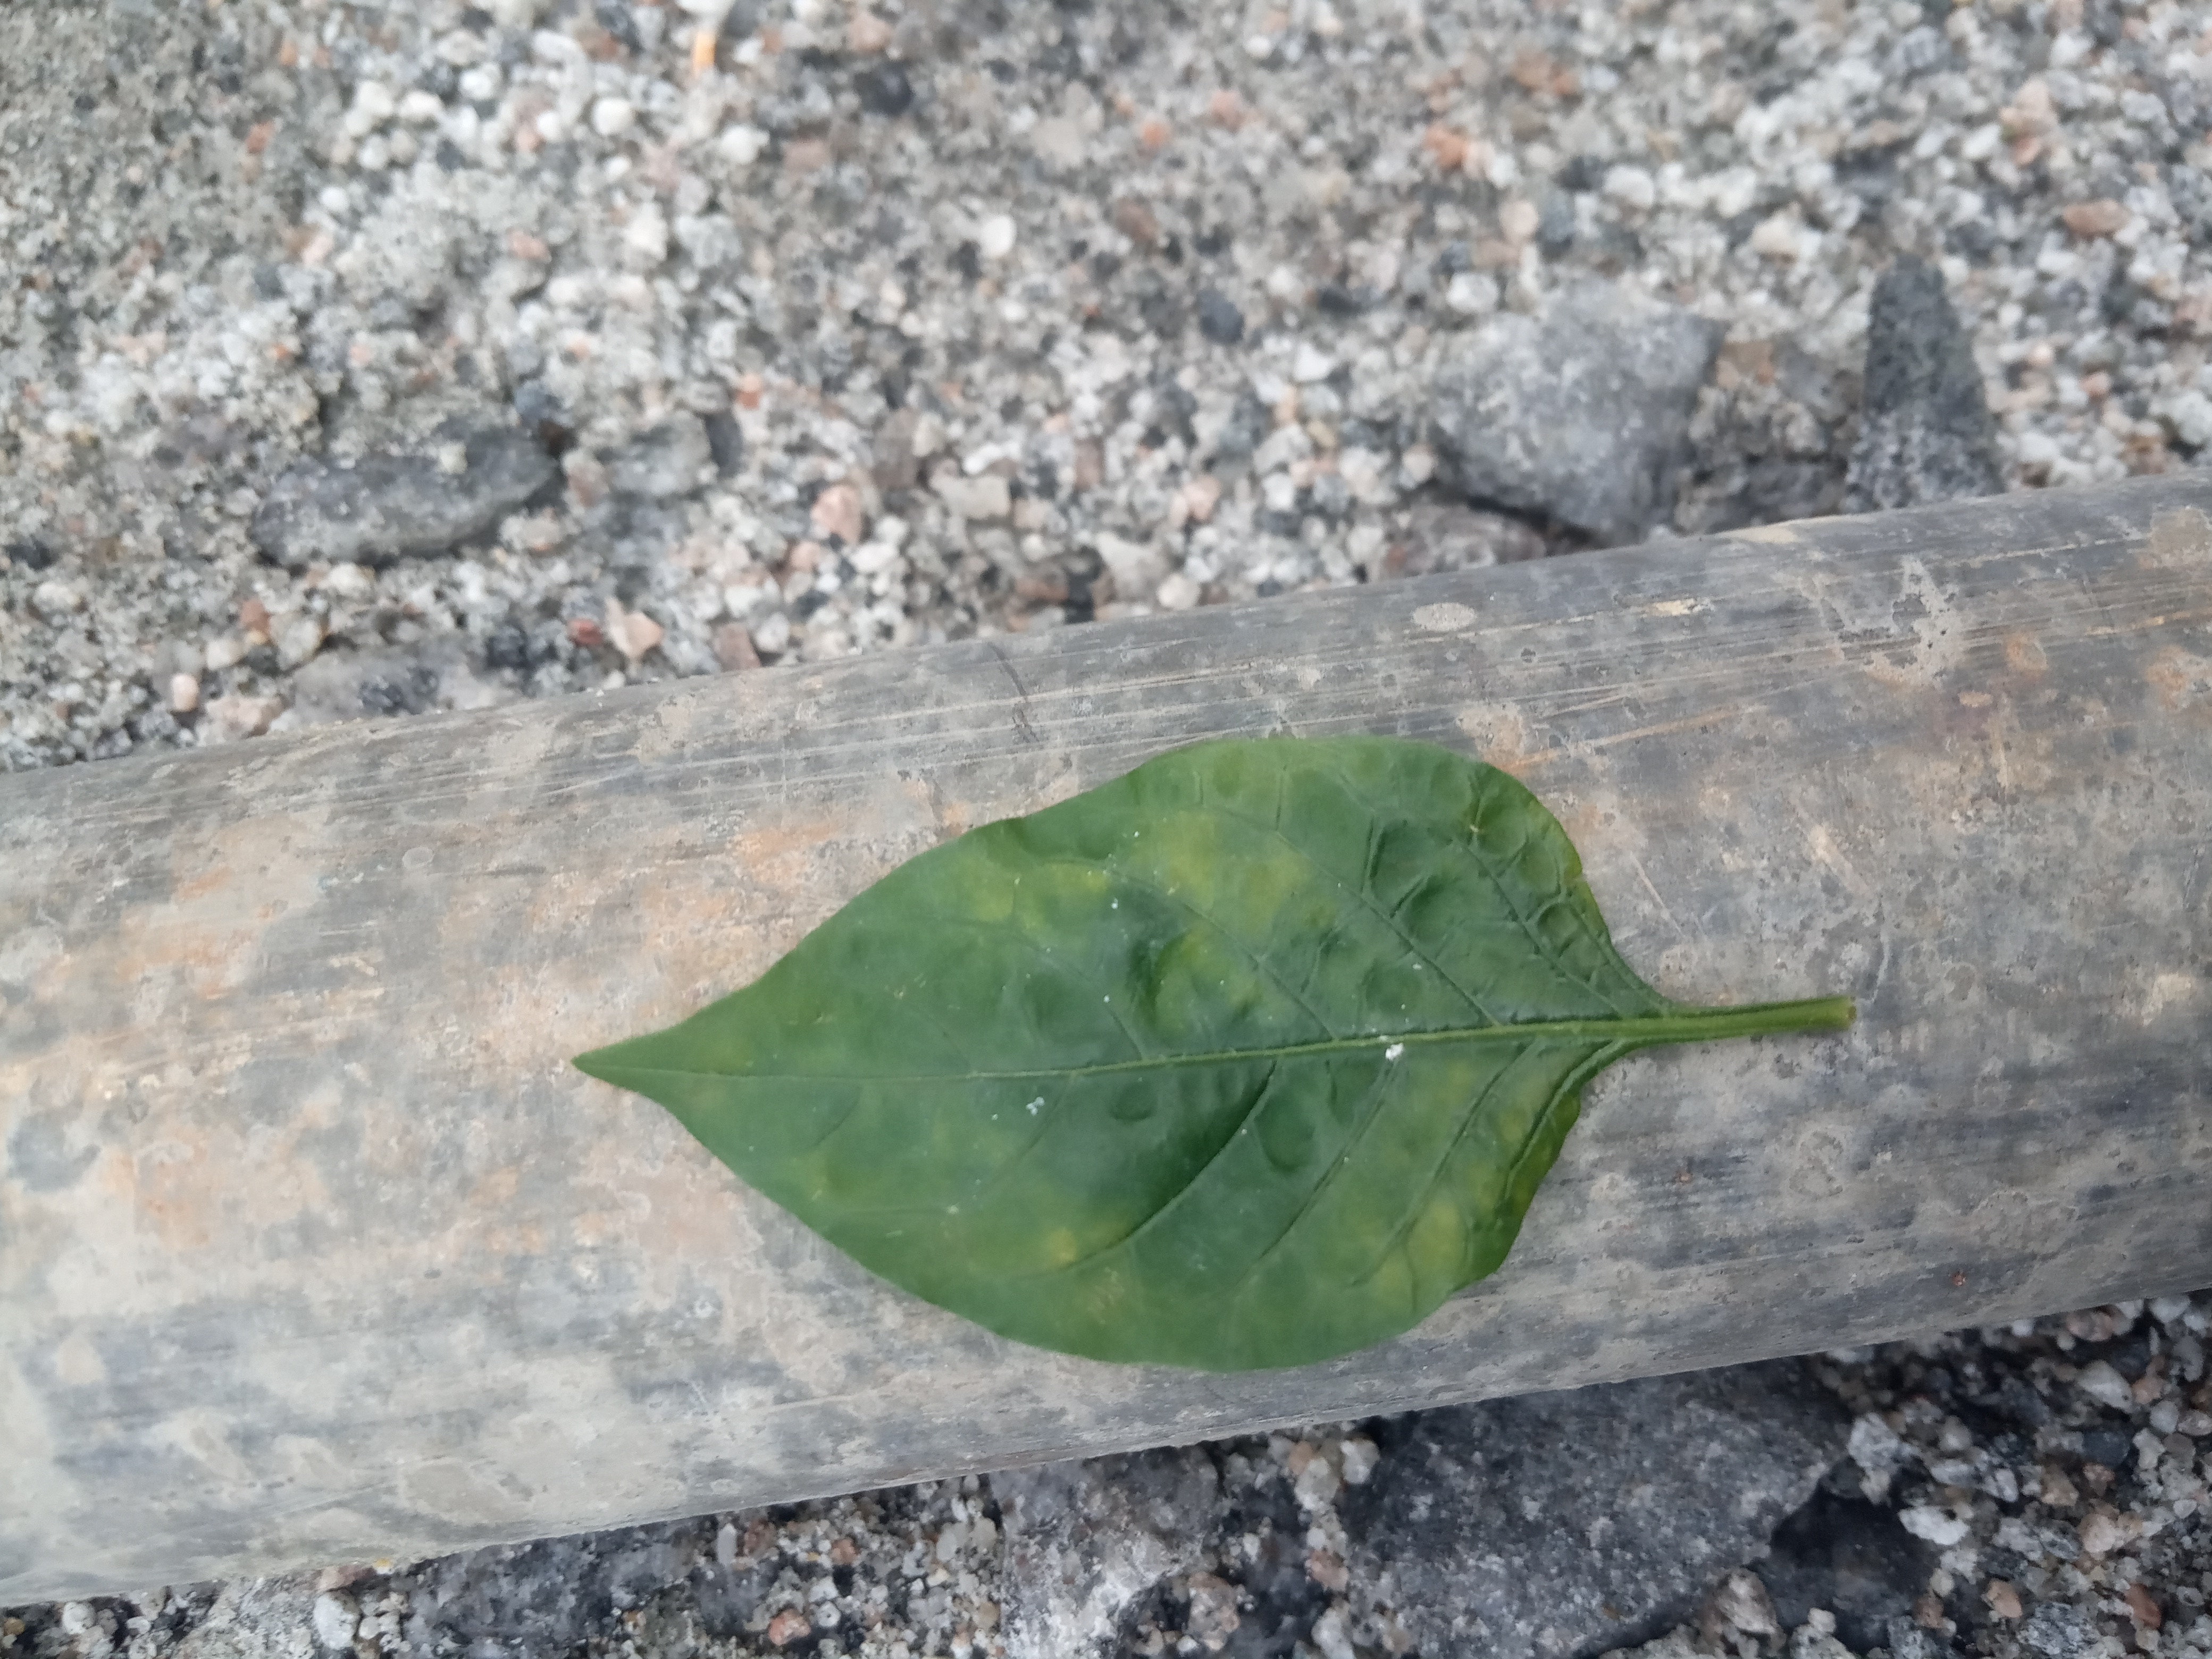
Plant: Ganike